Russell Brookes

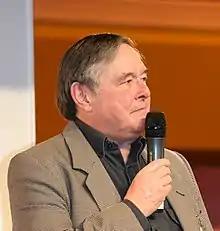
Brookes at the 2009 Autosport International.

Russell Brookes (16 August 1945 – 30 October 2019) was a British rally driver. He won the British Rally Championship with a Ford Escort RS1800 in 1977 and with an Opel Manta 400 in 1985. In 1978, he won the Rally New Zealand, a round of the FIA Cup for Drivers, the predecessor to the World Championship for Drivers. In the World Rally Championship, he finished on the podium of his home event, the RAC Rally, three times in a row from 1977 to 1979.